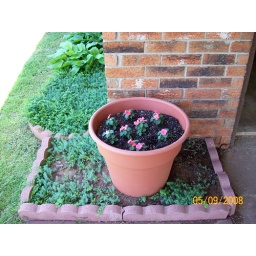
Pot containing impatients sitting in front of house...by the garage door opening.